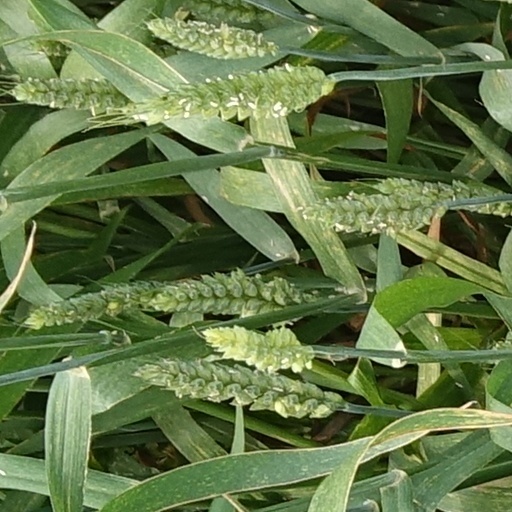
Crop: wheat